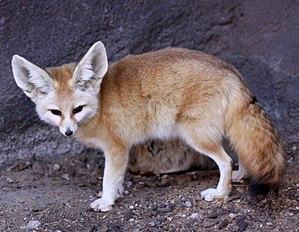
Évoli et ses évolutions, Aquali, Voltali, Pyroli, Mentali, Noctali, Phyllali, Givrali et Nymphali, parfois désignés ensemble comme les évolitions, sont neuf espèces de Pokémon.
Un animal national est un animal choisi par une communauté comme son emblème en raison de sa représentativité, soit parce qu'il est caractéristique du territoire considéré, soit encore pour la Nouvelle Zélande le kiwi. Certains pays ont plusieurs animaux nationaux.
Vulpes est un genre de mammifère carnivores de la famille des canidés qui regroupe des animaux appelés renards. Ce genre a été créé en 1775 par Just Leopold Frisch.
Le fennec, nommé aussi renard des sables ou renard des sables du Sahara est un petit renard qui vit dans le désert du Sahara et la péninsule du Sinaï. Avec ses oreilles caractéristiques, il est la plus petite espèce de sa famille. Sa fourrure, ses oreilles et sa fonction rénale sont adaptées aux conditions physiques du désert : températures extrêmes et pénurie d’eau. Ses oreilles lui servent également de système de ventilation et de refroidissement du sang. Elles l'aident à résister aux températures élevées et au climat extrême du désert.